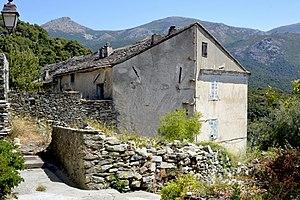
Barrettali est une commune française située dans la circonscription départementale de la Haute-Corse et le territoire de la collectivité de Corse. Elle appartient à l'ancienne piève de Canari, dans le Cap Corse.